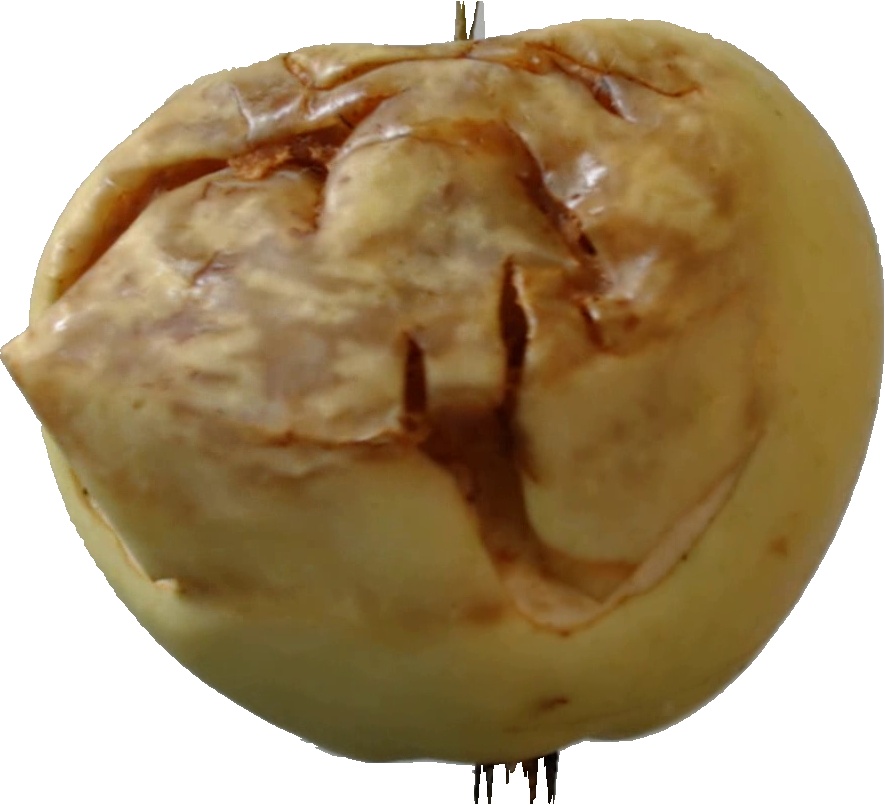
Label: apple_hit_1